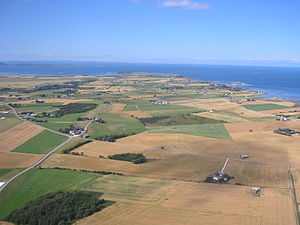
Norge / Geografi / Miljø
Norge, officielt Kongeriget Norge, er en skandinavisk enhedsstat i form af et konstitutionelt monarki, der består af den vestlige del af den skandinaviske halvø samt Jan Mayen, Svalbard og Bouvetøen. Norge har et areal på 385.207 km² og et indbyggertal på over 5,3 millioner. Det er det næsttyndest befolkede land i Europa. Den længste grænse går mod øst til Sverige, mod nord til Finland og Rusland. Resten af landet afgrænses af havet: Barentshavet mod nord, Norskehavet mod vest, Nordsøen mod sydvest og Skagerrak mod syd. Landets hovedstad er Oslo. Norge gør krav på territorierne Dronning Maud Land og Peter I's Ø i og ved Antarktis, men disse krav er ikke alment anerkendt.